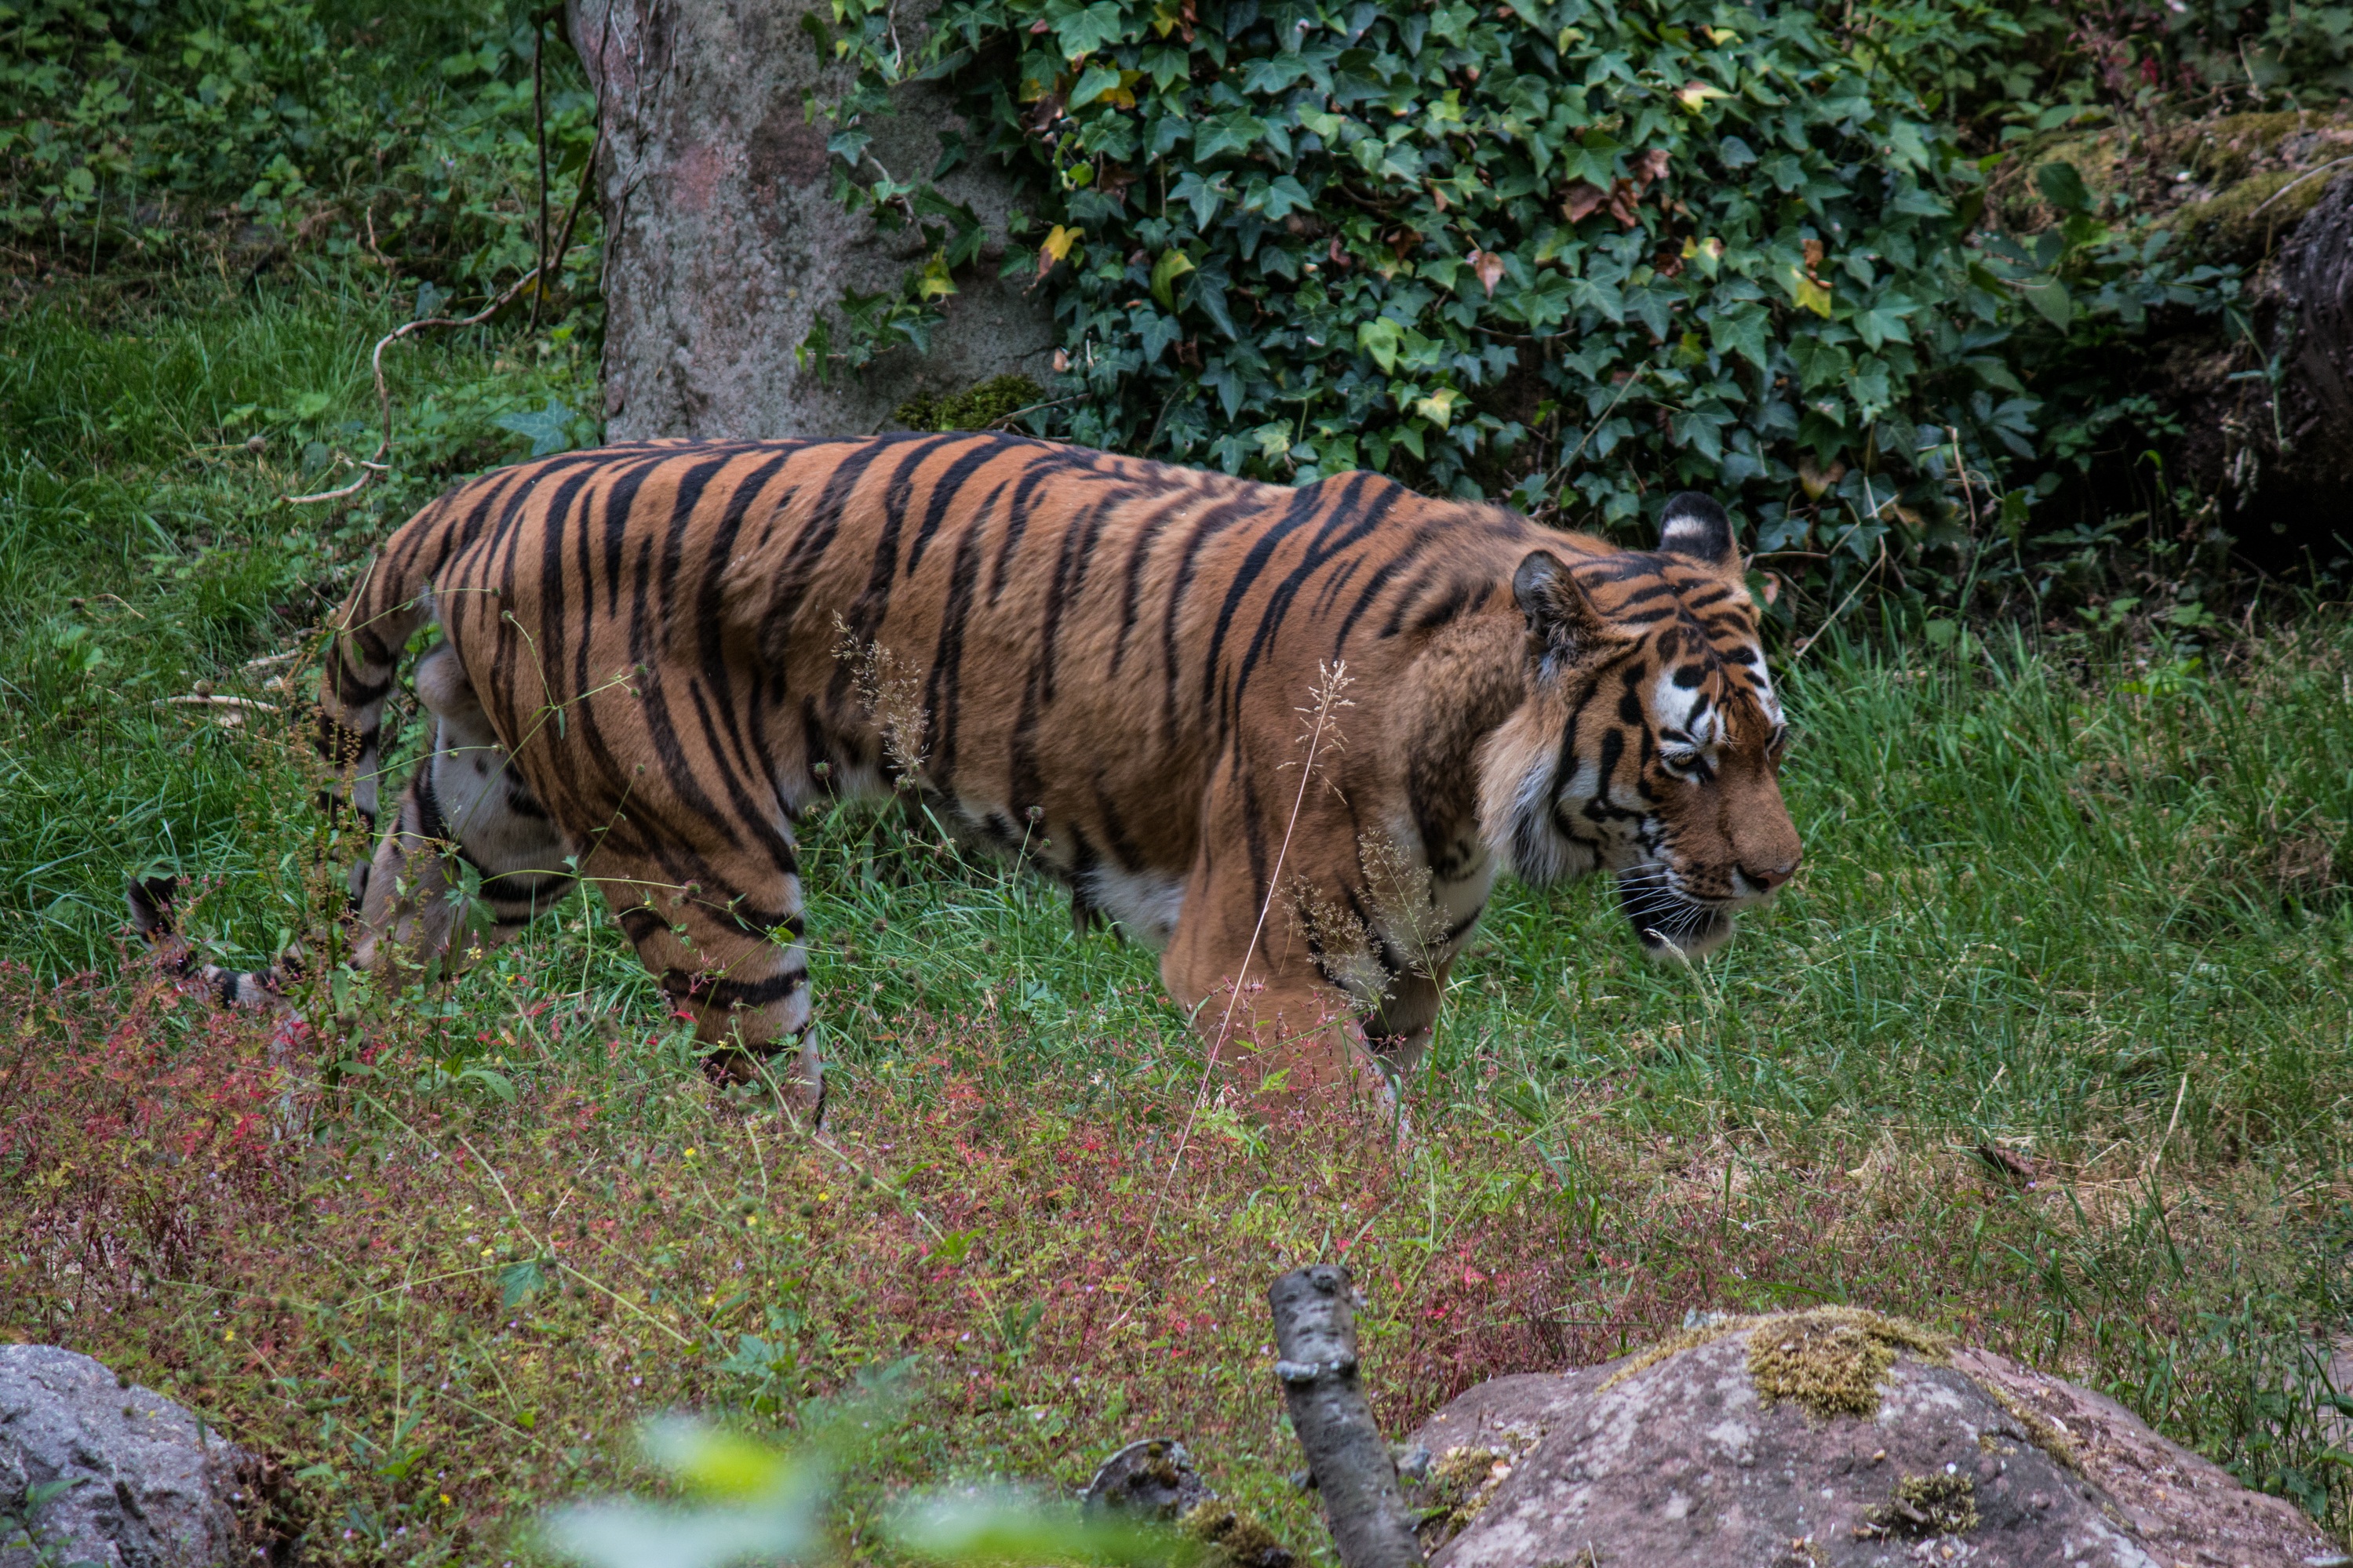
nature, wildlife, zoo, jungle, cat, mammal, predator, fauna, tiger, animals, vertebrate, wildcat, animal world, safari, animal portrait, big cats, cat like mammal